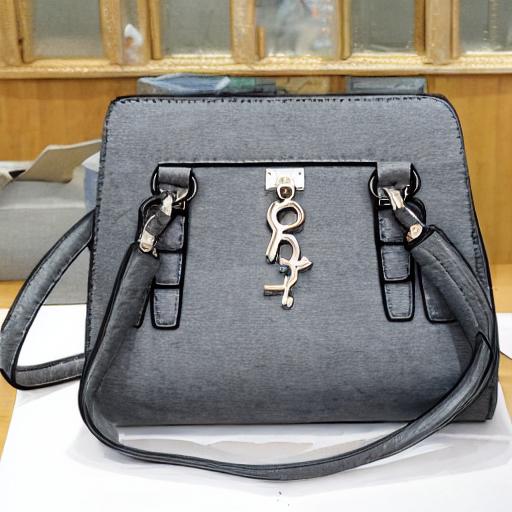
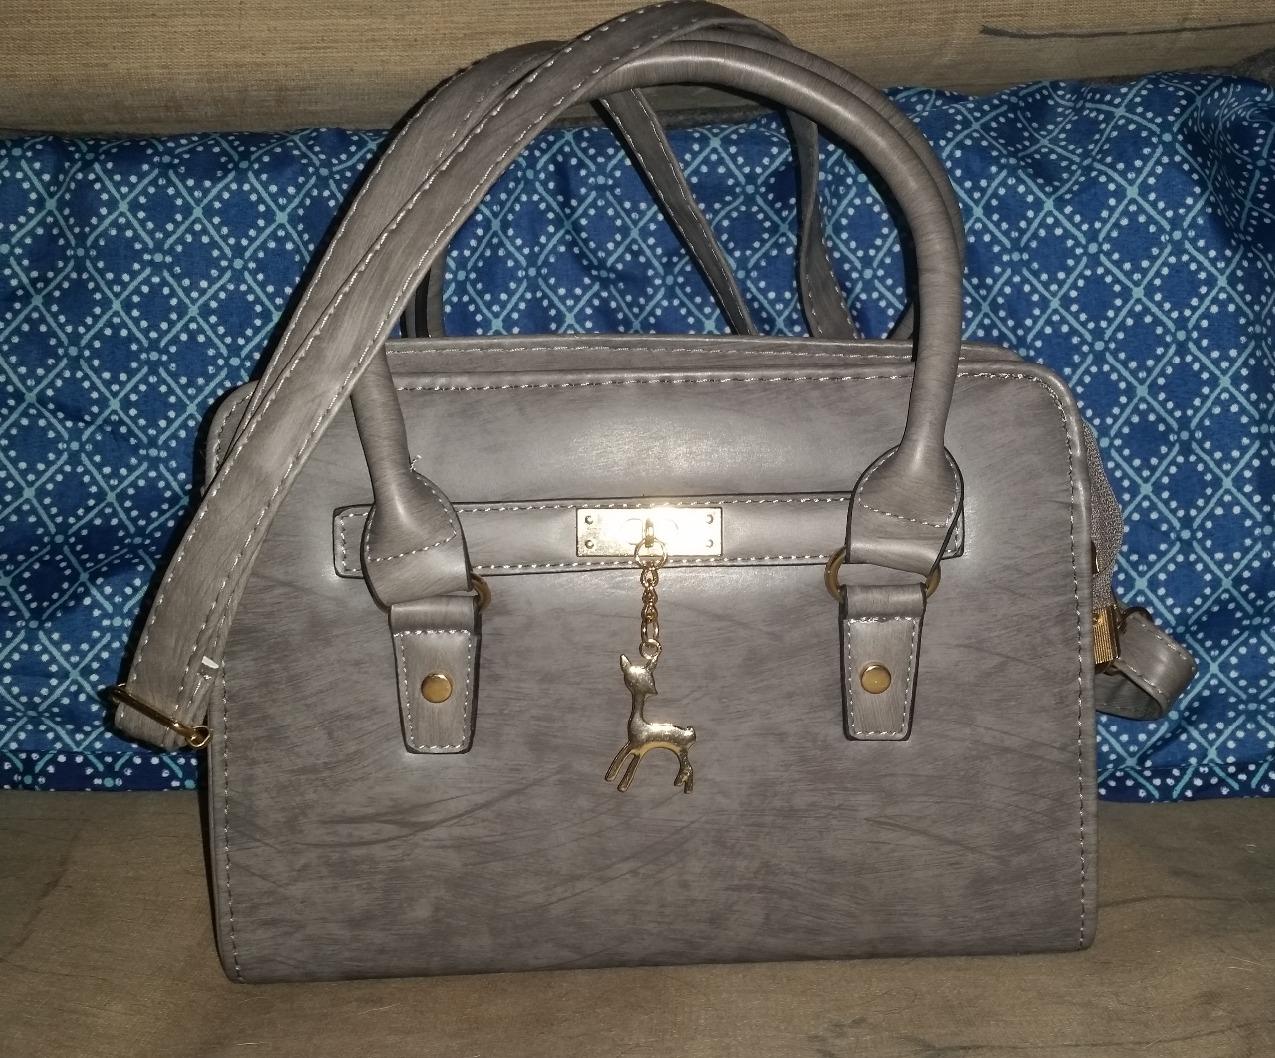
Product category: accessories_handbag
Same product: no